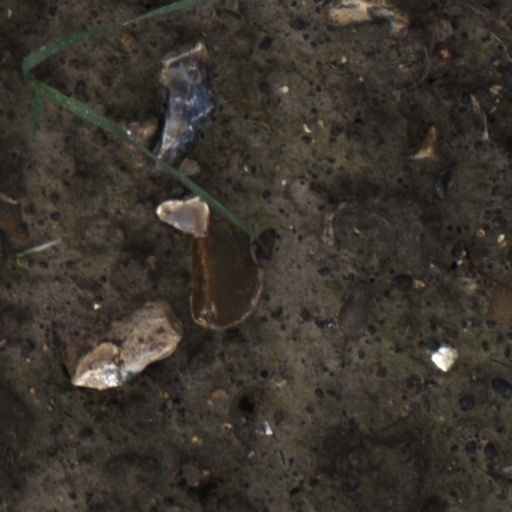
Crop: wheat